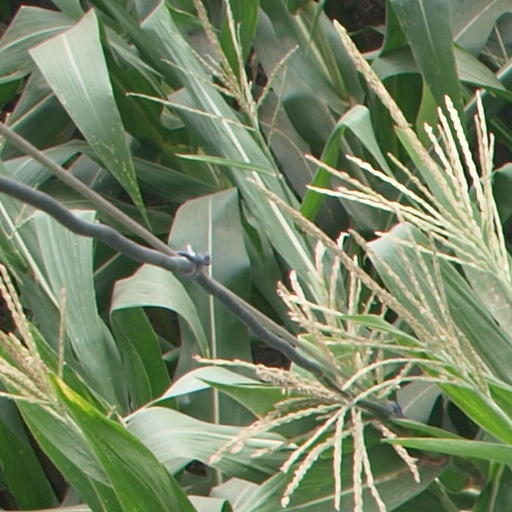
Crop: maize; corn